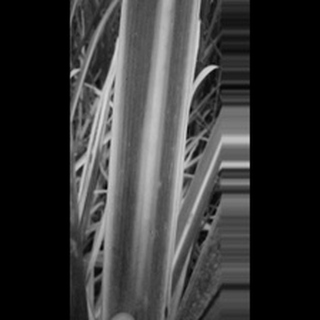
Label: sugarcane_yellow_leaf_disease